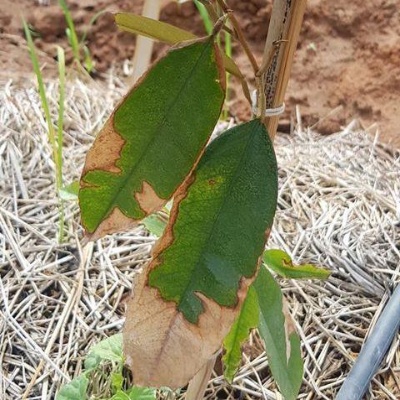
Label: Leaf_Blight